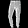
Label: Trouser